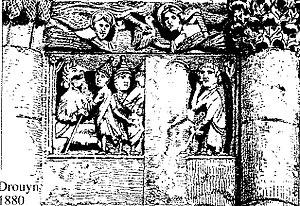
Dessin: Hérode et les Mages
L'église Saint-Quentin est une église catholique située dans la commune de Saint-Quentin-de-Baron, dans le département de la Gironde, en France.